Jürgen Ehlers

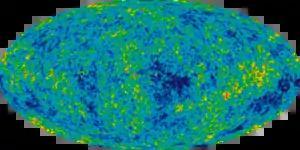
The inhomogeneities in the temperature of the cosmic background radiation recorded in this image from the satellite probe WMAP amount to no more than 10 kelvins.

The Ehlers–Geren–Sachs theorem, published in 1968, shows that in a given universe, if all freely falling observers measure the cosmic background radiation to have exactly the same properties in all directions (that is, they measure the background radiation to be isotropic), then that universe is an isotropic and homogeneous Friedmann–Lemaître spacetime. Cosmic isotropy and homogeneity are important as they are the basis of the modern standard model of cosmology.